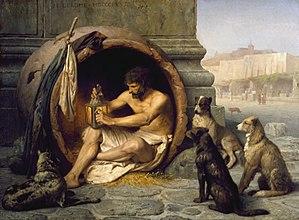
Le Crépuscule d'une idole, sous-titré L'Affabulation freudienne, est un essai de Michel Onfray sur Sigmund Freud dans les domaines de la psychanalyse et de l'épistémologie de la psychologie publié le 21 avril 2010 aux éditions Grasset.
Le mouvement hippie est un courant de contre-culture apparu dans les années 1960 aux États-Unis, avant de se diffuser dans le reste du monde occidental. Les hippies, issus en grande partie de la jeunesse nombreuse du baby boom de l'après-guerre, rejetaient les valeurs traditionnelles, le mode de vie de la génération de leurs parents et la société de consommation.
La Critique de la raison cynique est un ouvrage du philosophe allemand Peter Sloterdijk, publié en 1983 en écho au bicentenaire de la célèbre Critique de la raison pure d'Emmanuel Kant, publiée en 1781. Le livre est traduit en français chez Christian Bourgois en 1987 par Hans Hildenbrand.
La philosophie, du grec ancien φιλοσοφία, signifiant littéralement « amour de la sagesse », est une démarche de réflexion critique et de questionnement sur le monde, la connaissance et l'existence humaine. Elle existe depuis l'Antiquité en Occident et en Orient, à travers la figure du philosophe, non seulement en tant qu'activité rationnelle mais aussi comme mode de vie. L'histoire de la philosophie permet d'appréhender son évolution.
Diogène de Sinope, en grec ancien Διογένης ὁ Σινωπεύς / Diogénês ho Sinopeús, également appelé Diogène le cynique, est un philosophe grec de l'Antiquité et le plus célèbre représentant de l'école cynique. Il est contemporain de Philippe II de Macédoine, qui le fit prisonnier après la bataille de Chéronée, et de son fils Alexandre.